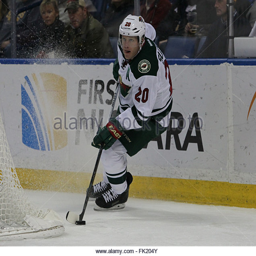
ice hockey player changes his intended direction behind sports team